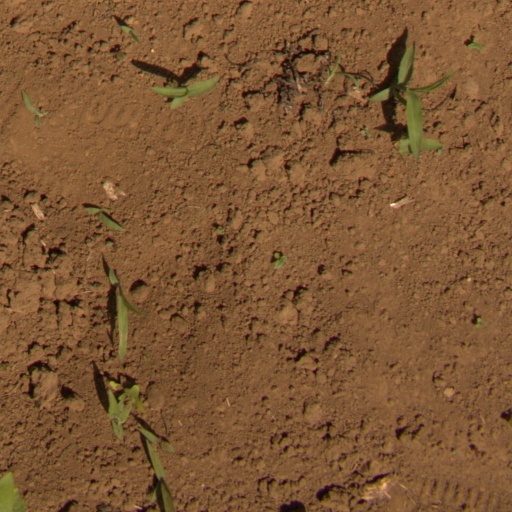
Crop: Jerusalem artichoke